Bishop of Down

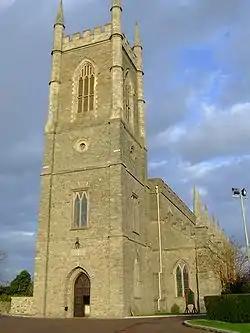
The Cathedral Church of the Holy and Undivided Trinity, Downpatrick (Down Cathedral)

The Bishop of Down was an episcopal title which took its name from the town of Downpatrick in Northern Ireland. The bishop's seat (Cathedra) was located on the site of present cathedral church of the Holy and Undivided Trinity in the Church of Ireland.